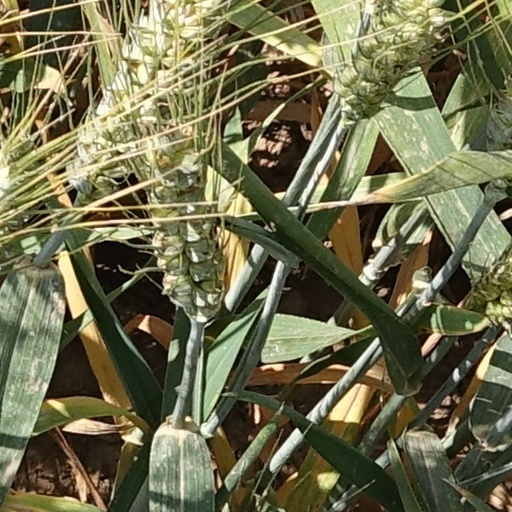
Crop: wheat